Robbie Keane

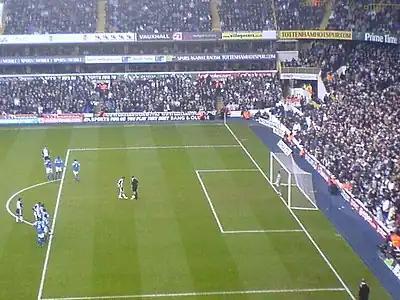
Keane stepping up to take a penalty against Birmingham City at White Hart Lane in December 2005

The 2005–06 season started as the previous one had ended, with Defoe being preferred to partner Mido in Tottenham's strikeforce. However, Defoe's strike-rate continued to disappoint and Keane's persistence paid off in November when manager Martin Jol eventually gave Keane a chance to replace Defoe and stake his claim. By March, he had overtaken Mido as the top goalscorer at the club. Keane went on to finish the season with 16 league goals — making him the Premier League's joint fourth-highest goalscorer that season. He had also been made the vice-captain, taking the captaincy on occasions when Ledley King was not available. Keane was involved in a training ground fight with teammate Edgar Davids in December 2005, but the pair subsequently made up publicly and were seen encouraging each other on the pitch.